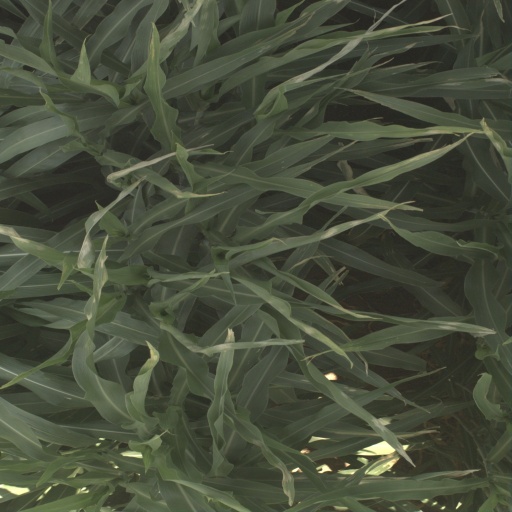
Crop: sorghum